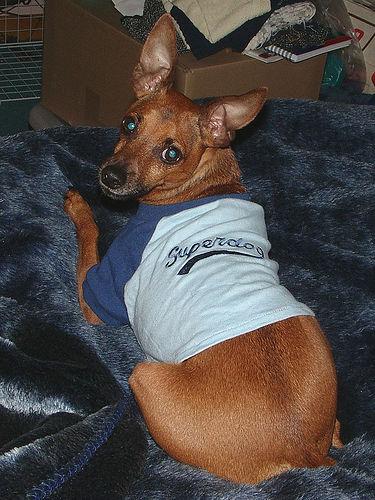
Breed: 561-n000127-miniature_pinscher